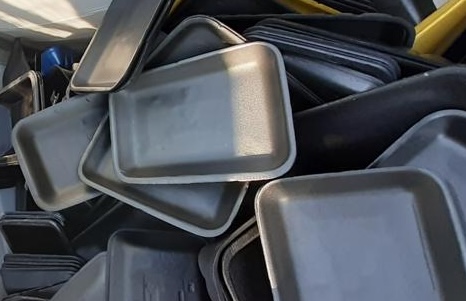
Waste category: plastic